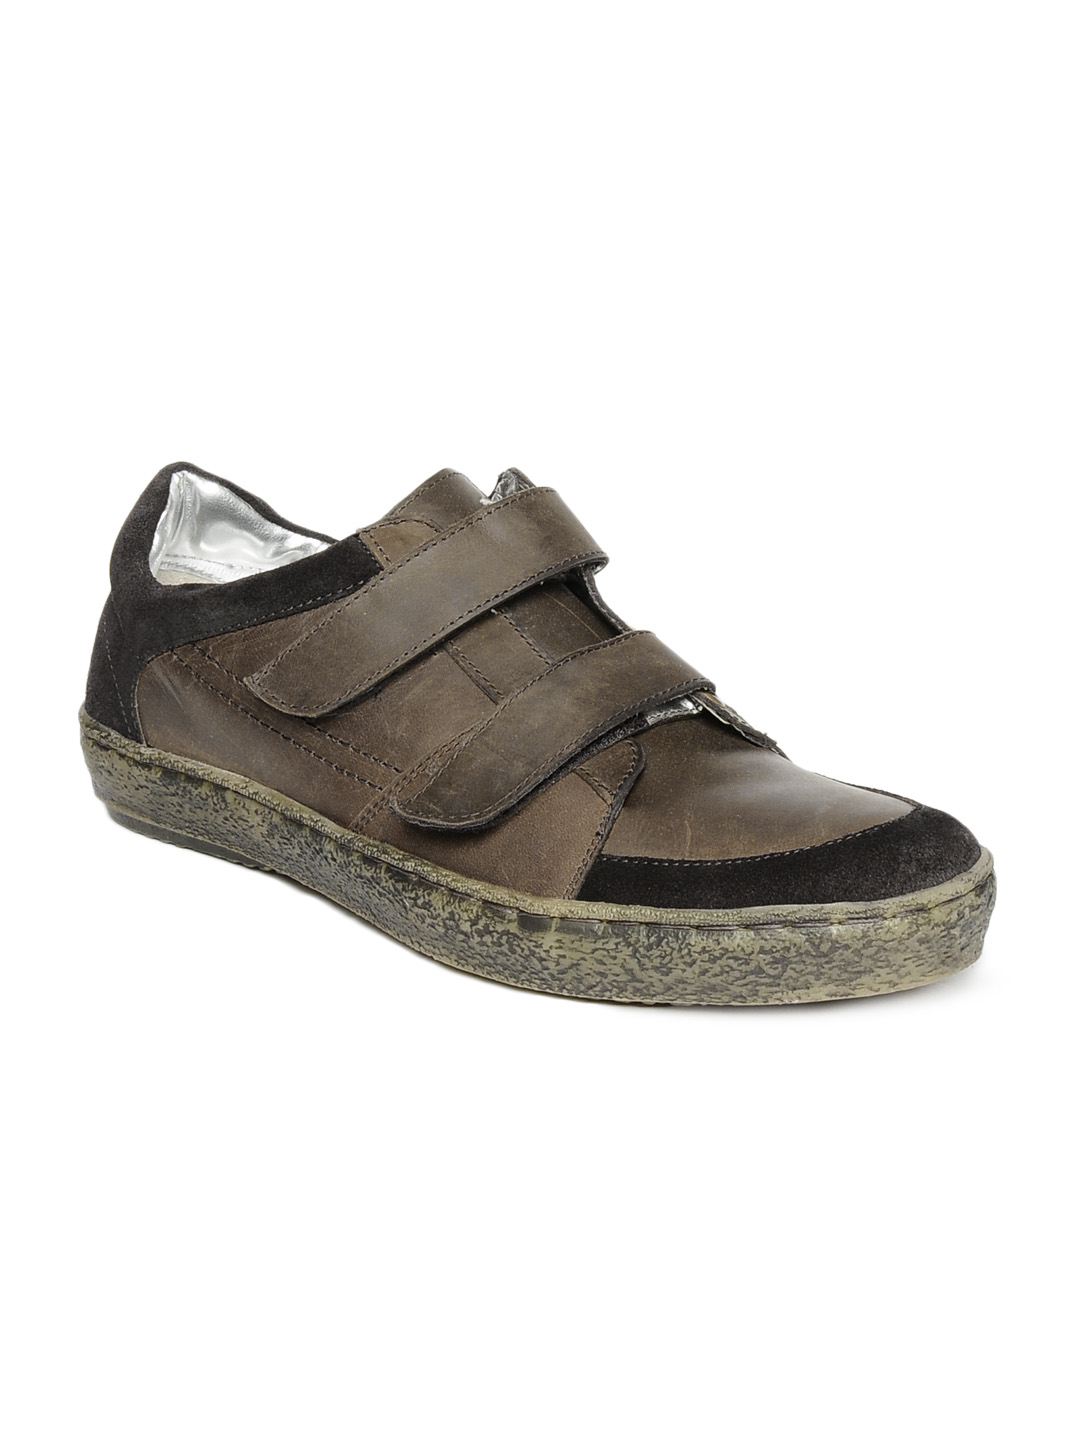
Carlton London Men Brown Shoes
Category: Footwear / Shoes / Casual Shoes
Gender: Men
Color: Brown
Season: Winter 2012
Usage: Casual